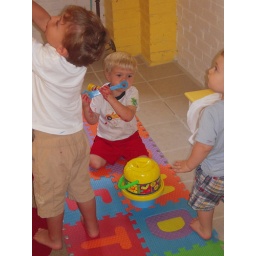
The usual suspects and two joiners. We had painters' studio followed by water bucket and spray ball rinse-off fun.